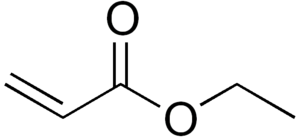
Une liaison carbone-oxygène est une liaison covalente entre un atome de carbone et un atome d'oxygène, l'une des liaisons les plus abondantes — avec la liaison carbone-hydrogène et la liaison carbone-carbone — en chimie organique et en biochimie.
L'acrylate d'éthyle ou propénoate d'éthyle est l'ester de l'acide acrylique et de l'éthanol. C'est un liquide incolore avec une odeur âcre pénétrante. Le nez humain est capable de détecter cette odeur à des concentrations mille fois plus faibles que ce qui est considéré comme dose nocive en cas d'exposition continue pendant une certaine période de temps. C'est aussi un composé organique qui est principalement utilisé comme monomère pour la préparation de différents polymères.